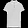
Label: T - shirt / top